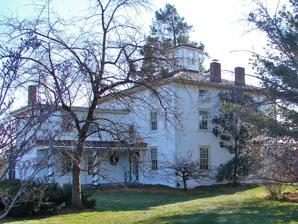
Building: David Eastburn Farm
Country: United States of America
Year built: 1800
United States historic place David Eastburn Farm U.S. National Register of Historic Places David Eastburn House, December 2010 Show map of Delaware Show map of the United States Location 2 Bristol Ln., near Newark, Delaware Coordinates 39°44′48″N 75°44′09″W / 39.746672°N 75.735886°W / 39.746672; -75.735886 Area 32 acres (13 ha) Built c. 1800 ( 1800 ) Architectural style Bi-level barn MPS Agricultural Buildings and Complexes in Mill Creek Hundred, 1800-1840 TR NRHP reference No. 86003087 Added to NRHP November 13, 1986 David Eastburn Farm is a historic farm located near Newark , New Castle County, Delaware . The property includes eight contributing buildings: a frame bank barn (c. 1825), a stone dwelling (c. 1850), a stone tenant house possibly dating to the 18th century, and five outbuildings.  The dwelling is a three-story, double pile, stuccoed stone building with a pyramidal roof crowned by a flat-roofed belvedere.  It has a two-story, hip-roofed rear wing. It was added to the National Register of Historic Places in 1986. References